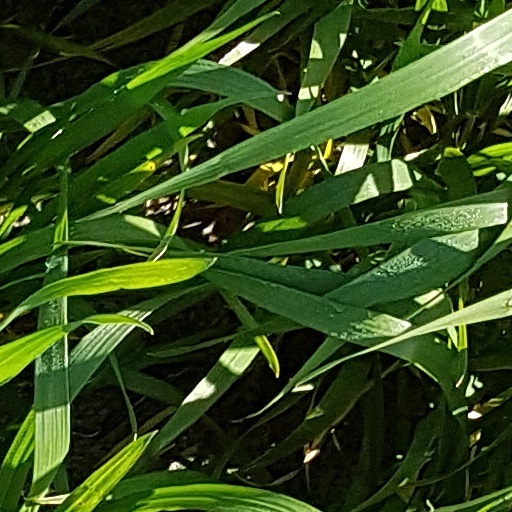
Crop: wheat